Susan Anne Ridley Sedgwick

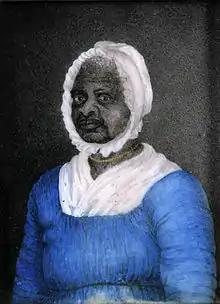
Mum Bett, aka Elizabeth Freeman, aged 70. Painted by Susan Ridley Sedgwick, aged 23. Watercolor on ivory, painted circa 1812.

Susan Anne Ridley Sedgwick (1788–1867) was a 19th-century American writer specializing in children's novels. She also painted a watercolor-on-ivory portrait of an ex-slave who came to work for her family.